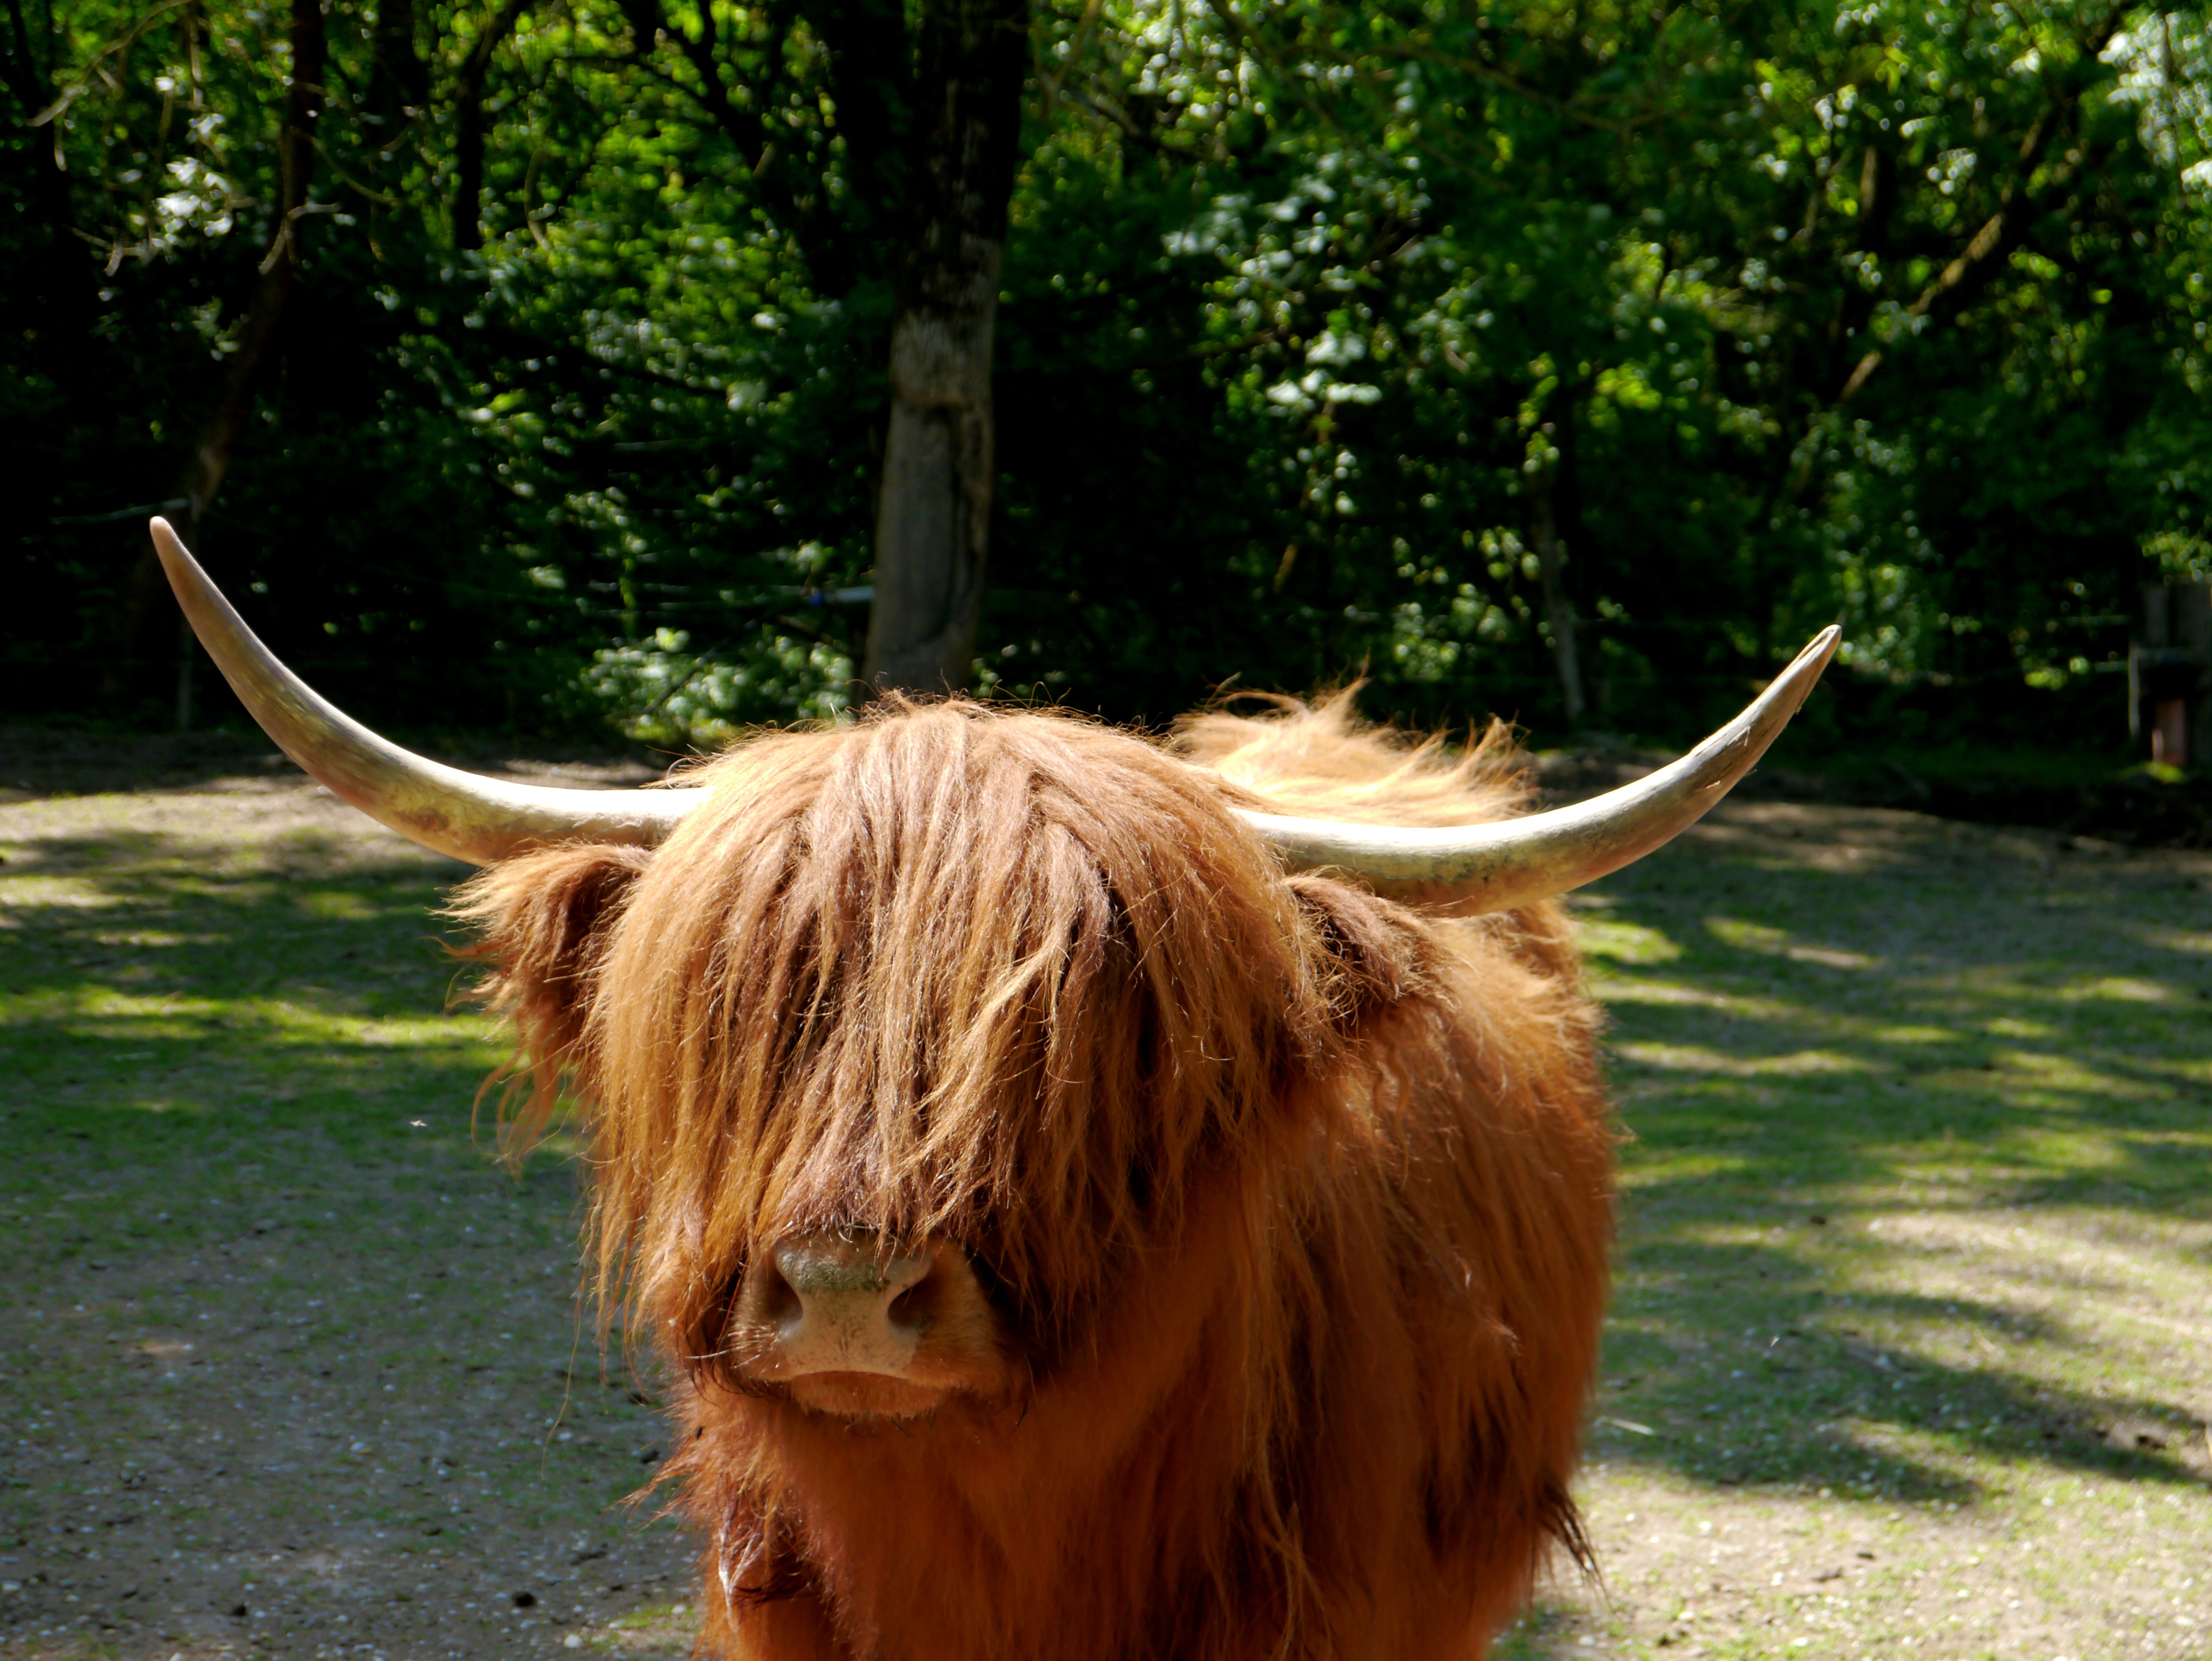
flower, horn, livestock, agriculture, beef, bull, scottish, horns, scottish hochlandrind, cattle like mammal